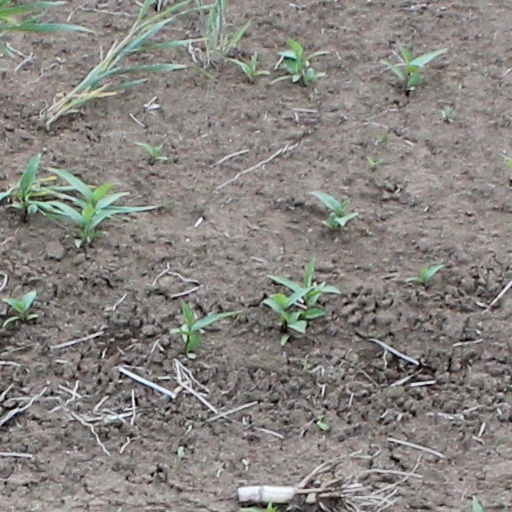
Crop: wheat